Reginald Newton Biggs

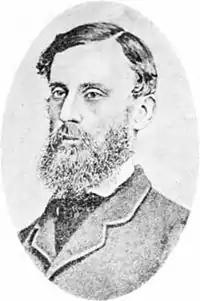
Reginald Newton Biggs

Reginald Newton Biggs (16 June 1831–10 November 1868) was a New Zealand station manager, soldier and magistrate. He was born in England on 16 June 1831, and was reported in New Zealand as a settler in the area around Whanganui in 1855. From 1862 he was an officer in the Hawke's Bay volunteers and was involved in a number of actions in the New Zealand Wars. Biggs led the pursuit of Te Kooti, but Te Kooti led an attack on a settlement at Matawhero that killed a number of European settlers, their families, and local Māori. Biggs, his wife, their son and their nurse were amongst those killed on 10 November 1868.